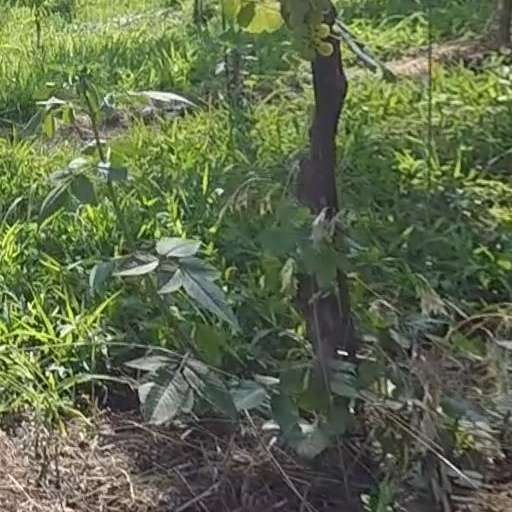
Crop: grape